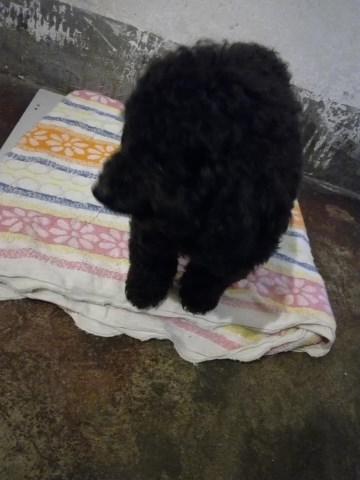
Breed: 7449-n000128-teddy